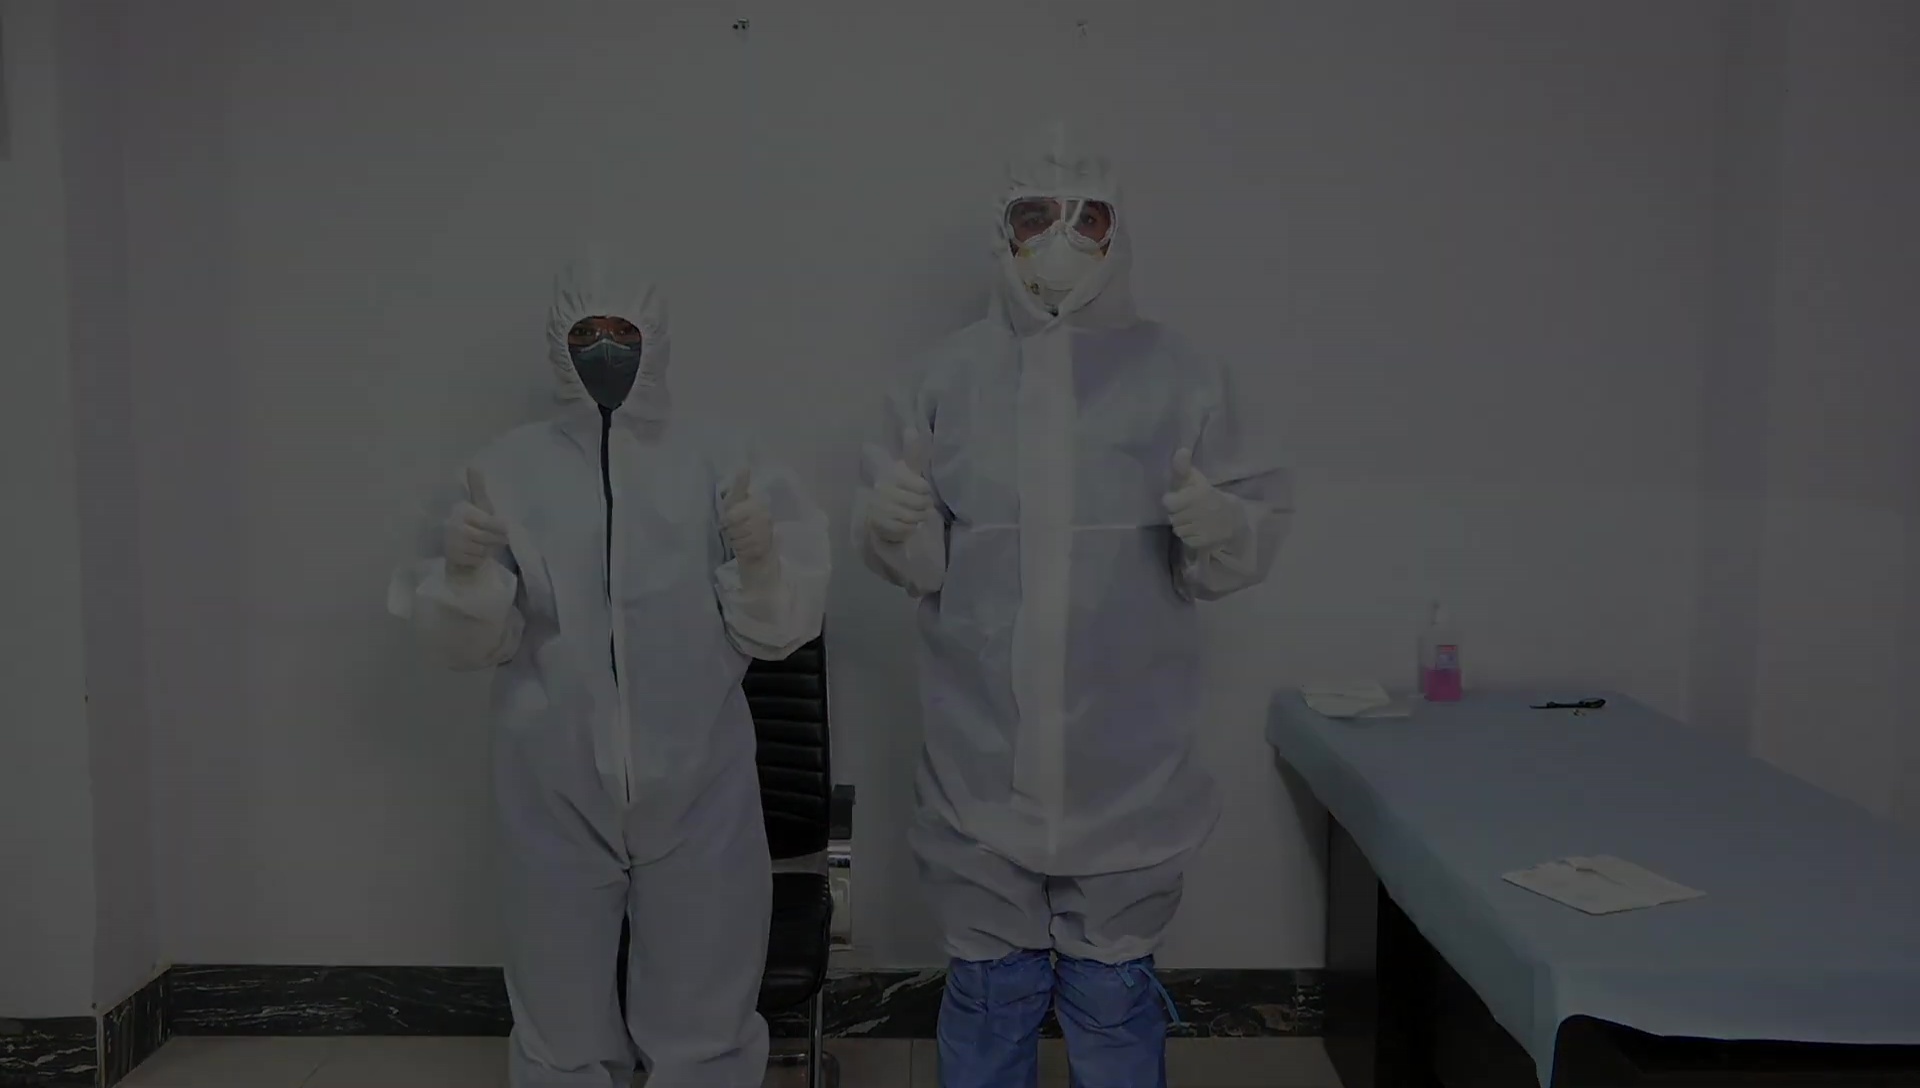
Objects detected:
Gloves
Gloves
Gloves
Gloves
Mask
Mask
Goggles
Coverall
Coverall